Colour guard

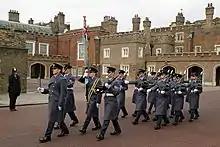
Colour guard for the Royal Air Force.

In the Chinese People's Liberation Army, the colour guards include one ensign holding the flag of the People's Liberation Army as the national colour domestically or the flag of China when abroad, and two officers or senior NCOs assisting the ensign holding rifles.